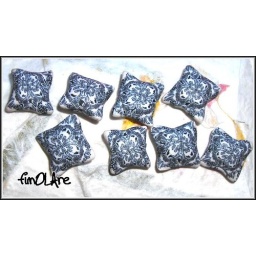
pillow beads in black and white